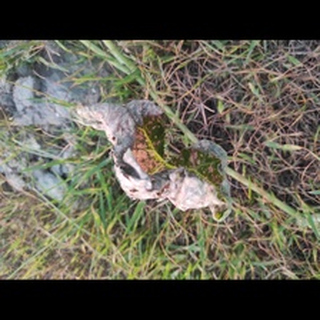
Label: pumpkin_powdery_mildew